Anne Cannon Forsyth

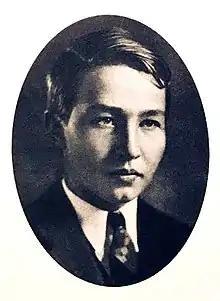
Cannon Forsyth's father, Z. Smith Reynolds, in early 1930s

Anne Cannon Forsyth was the daughter of Zachary Smith Reynolds and Anne Cannon Stouffer. Forysth had a tumultuous childhood after the divorce of her parents and the early death of her father.